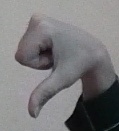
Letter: waw